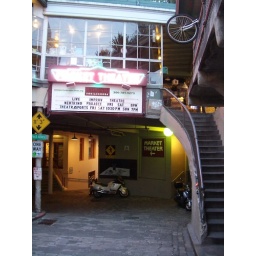
Cobbled ramp down under the Economy building to the Market Theater and Post Alley. Once the route to the market stables.